Communist symbolism

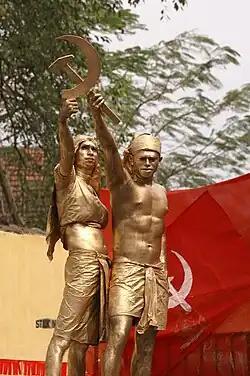
A tableau in a communist rally in Kerala, India showing two farmers forming the hammer and sickle, the most famous communist symbol

The hammer and sickle appears on the flags of most communist parties around the world. Some parties have a modified version of the hammer and sickle as their symbol, most notably the Workers' Party of Korea which includes a hammer representing industrial workers, a hoe representing agricultural workers, and a brush (traditional writing-implement) representing the intelligentsia.